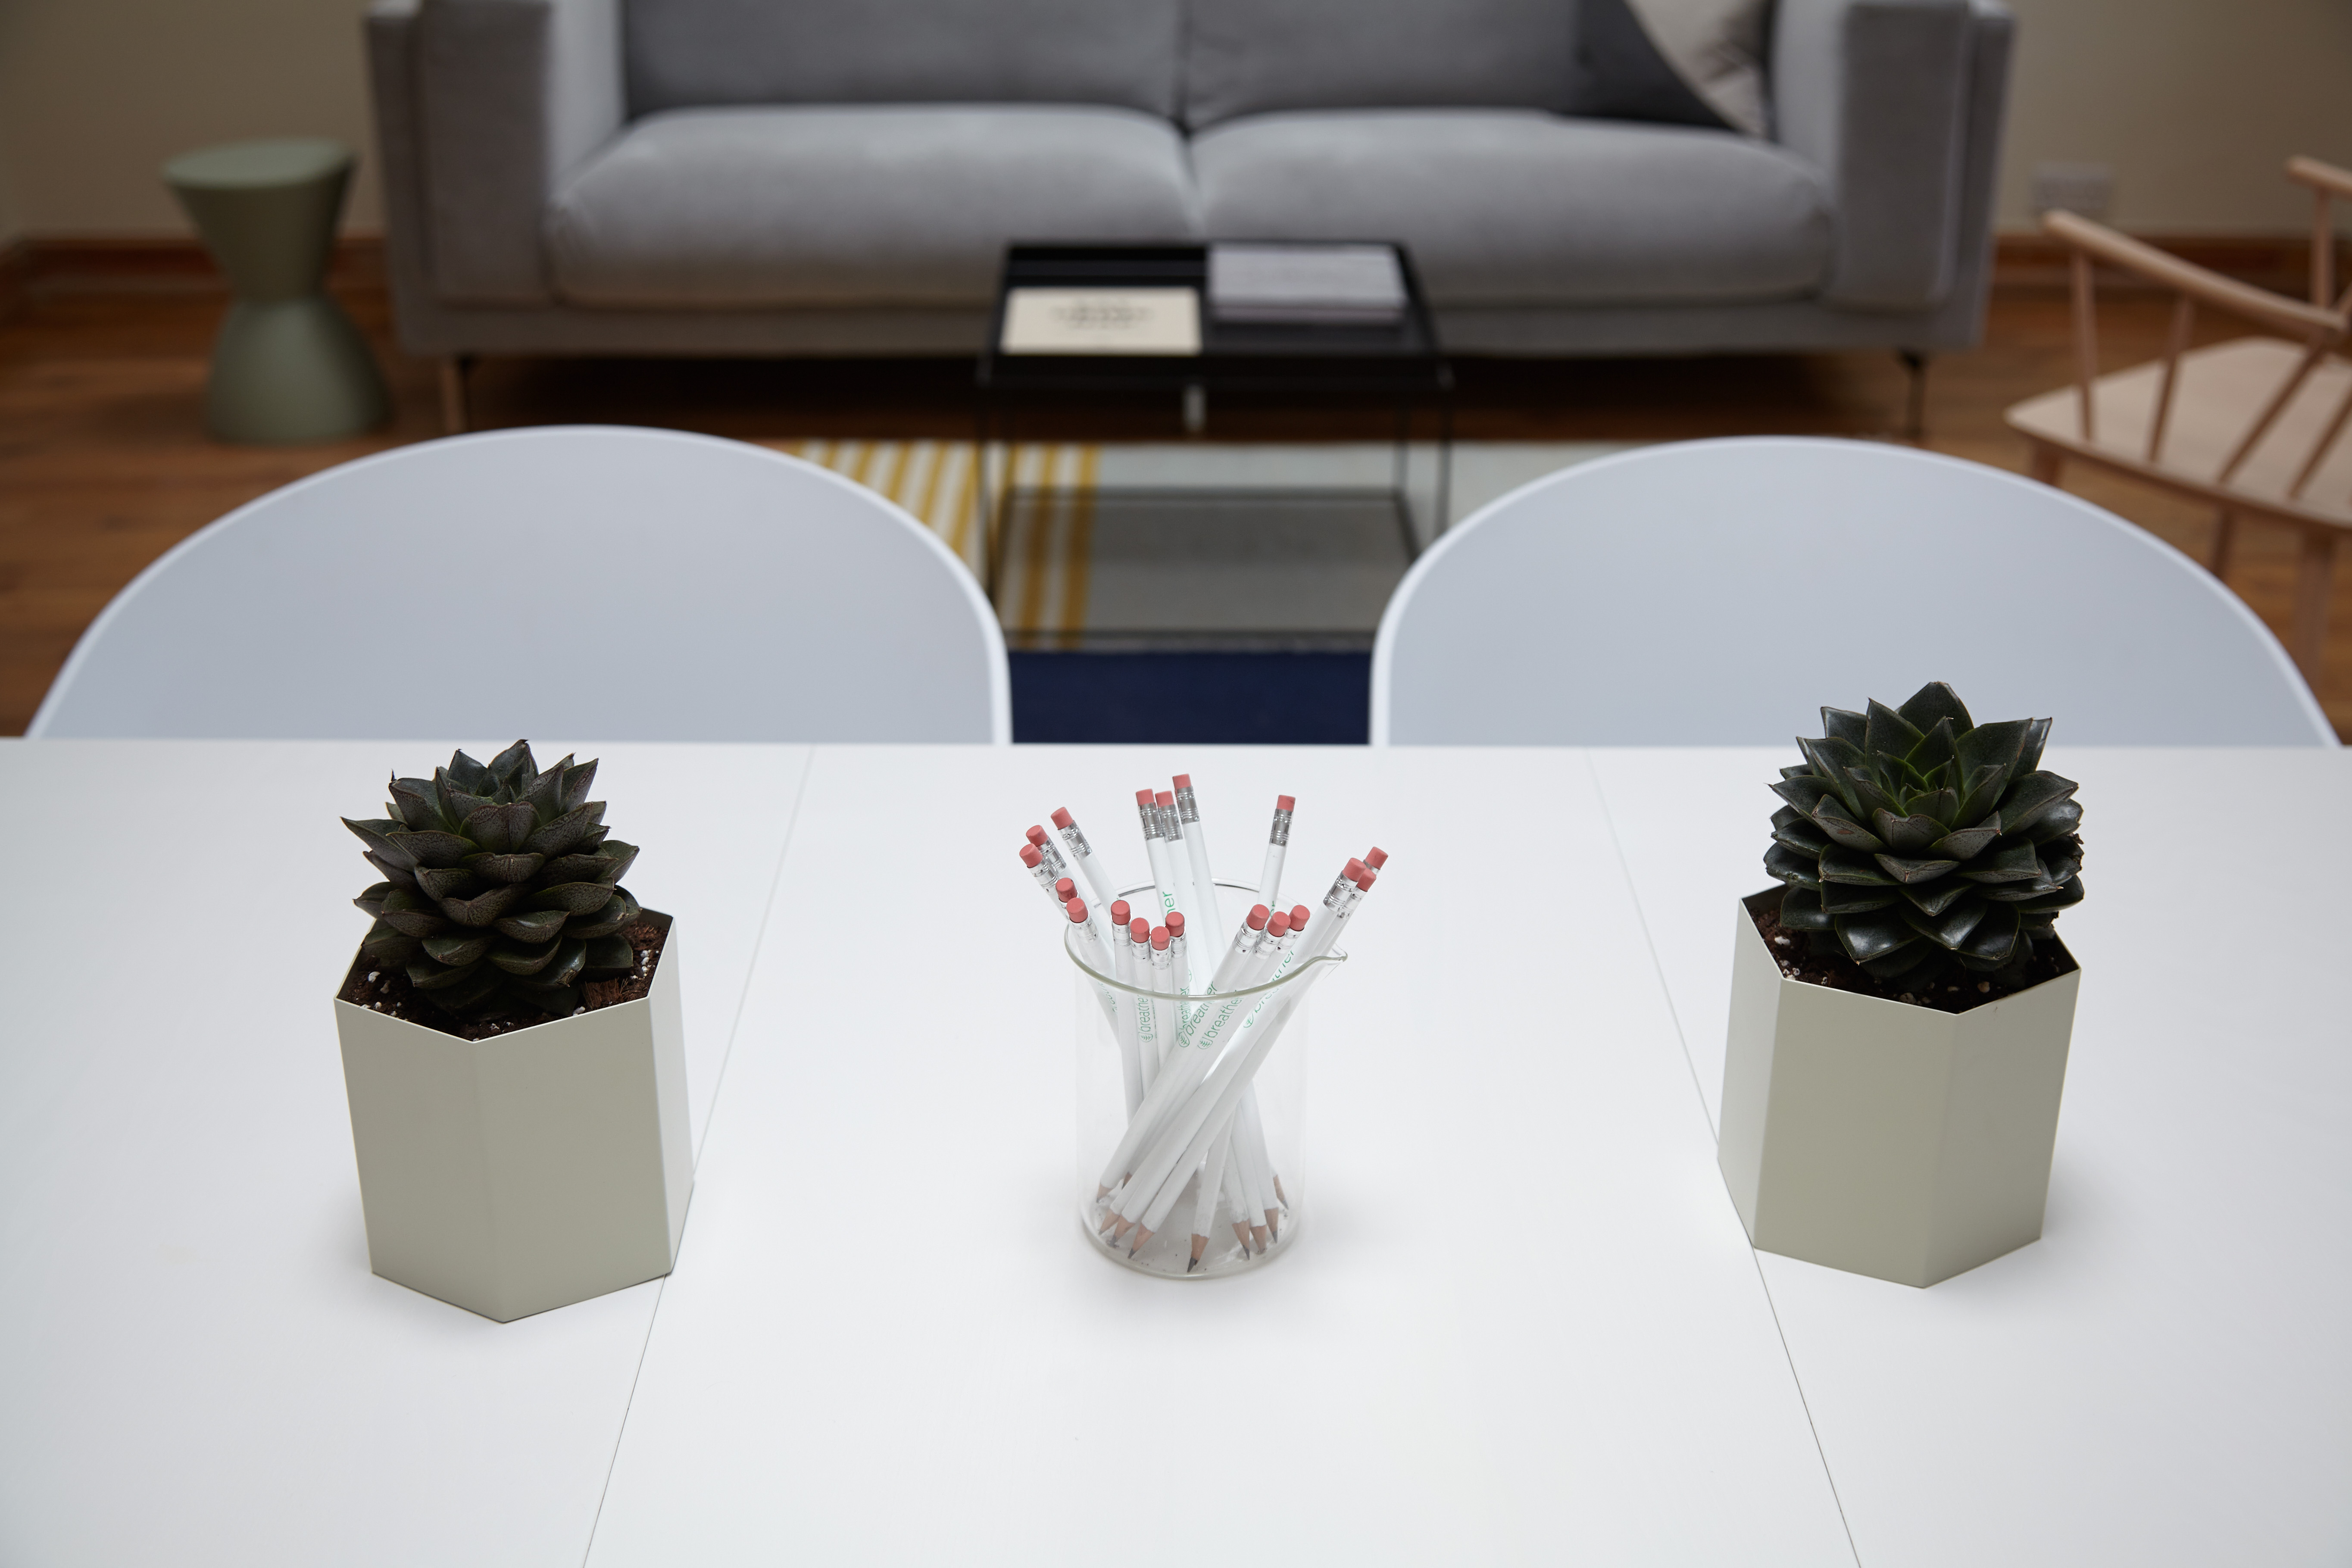
table, white, chair, ceramic, living room, furniture, room, lighting, chairs, indoors, design, flowerpot, pencils, shape, pot plants